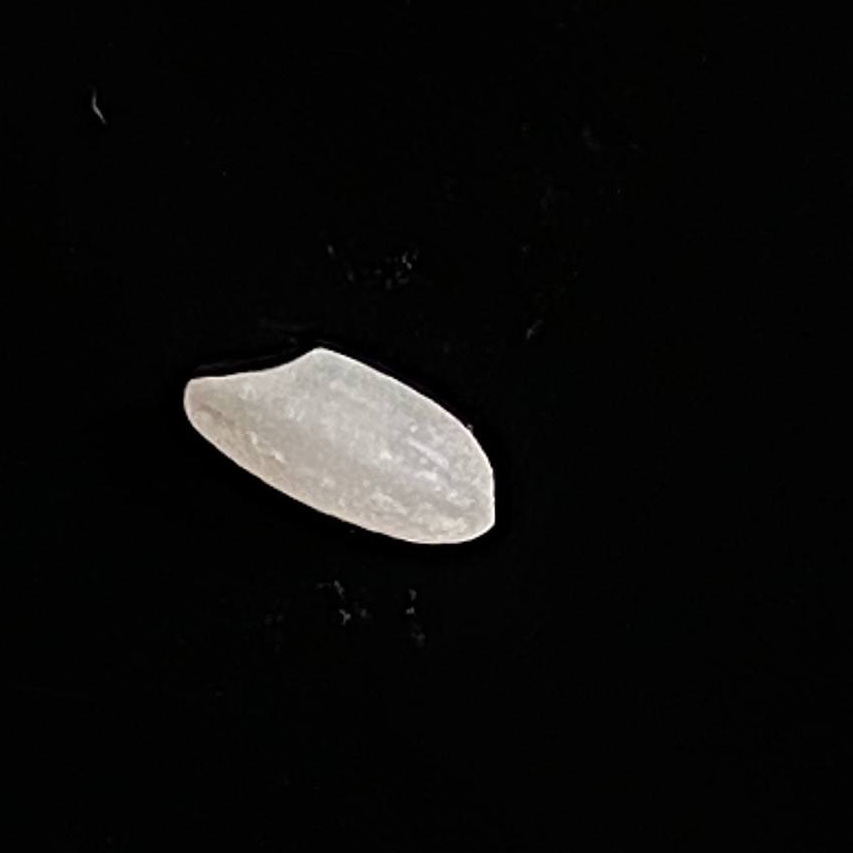
Rice variety: Chinigura_Polao